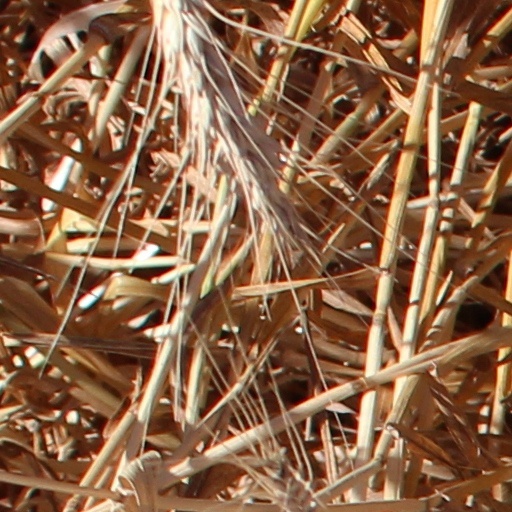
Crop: wheat